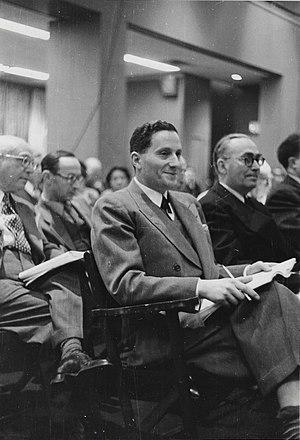
Pierre Berès lors d'une vente aux enchères
Pierre Berès, à l'état civil Pierre Berestovski, est un libraire, éditeur et collectionneur d'art français d'origine russe, né le 18 juin 1913, à Stockholm, et mort le 28 juillet 2008, à Saint-Tropez ; il est inhumé au cimetière de Passy, à Paris.